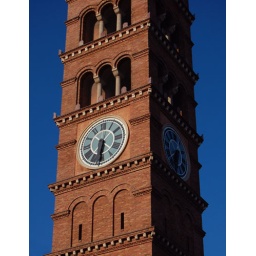
This clock tower is in downtown Pasadena, California. It's a bell tower on the corner of a large church building. DSC_1985